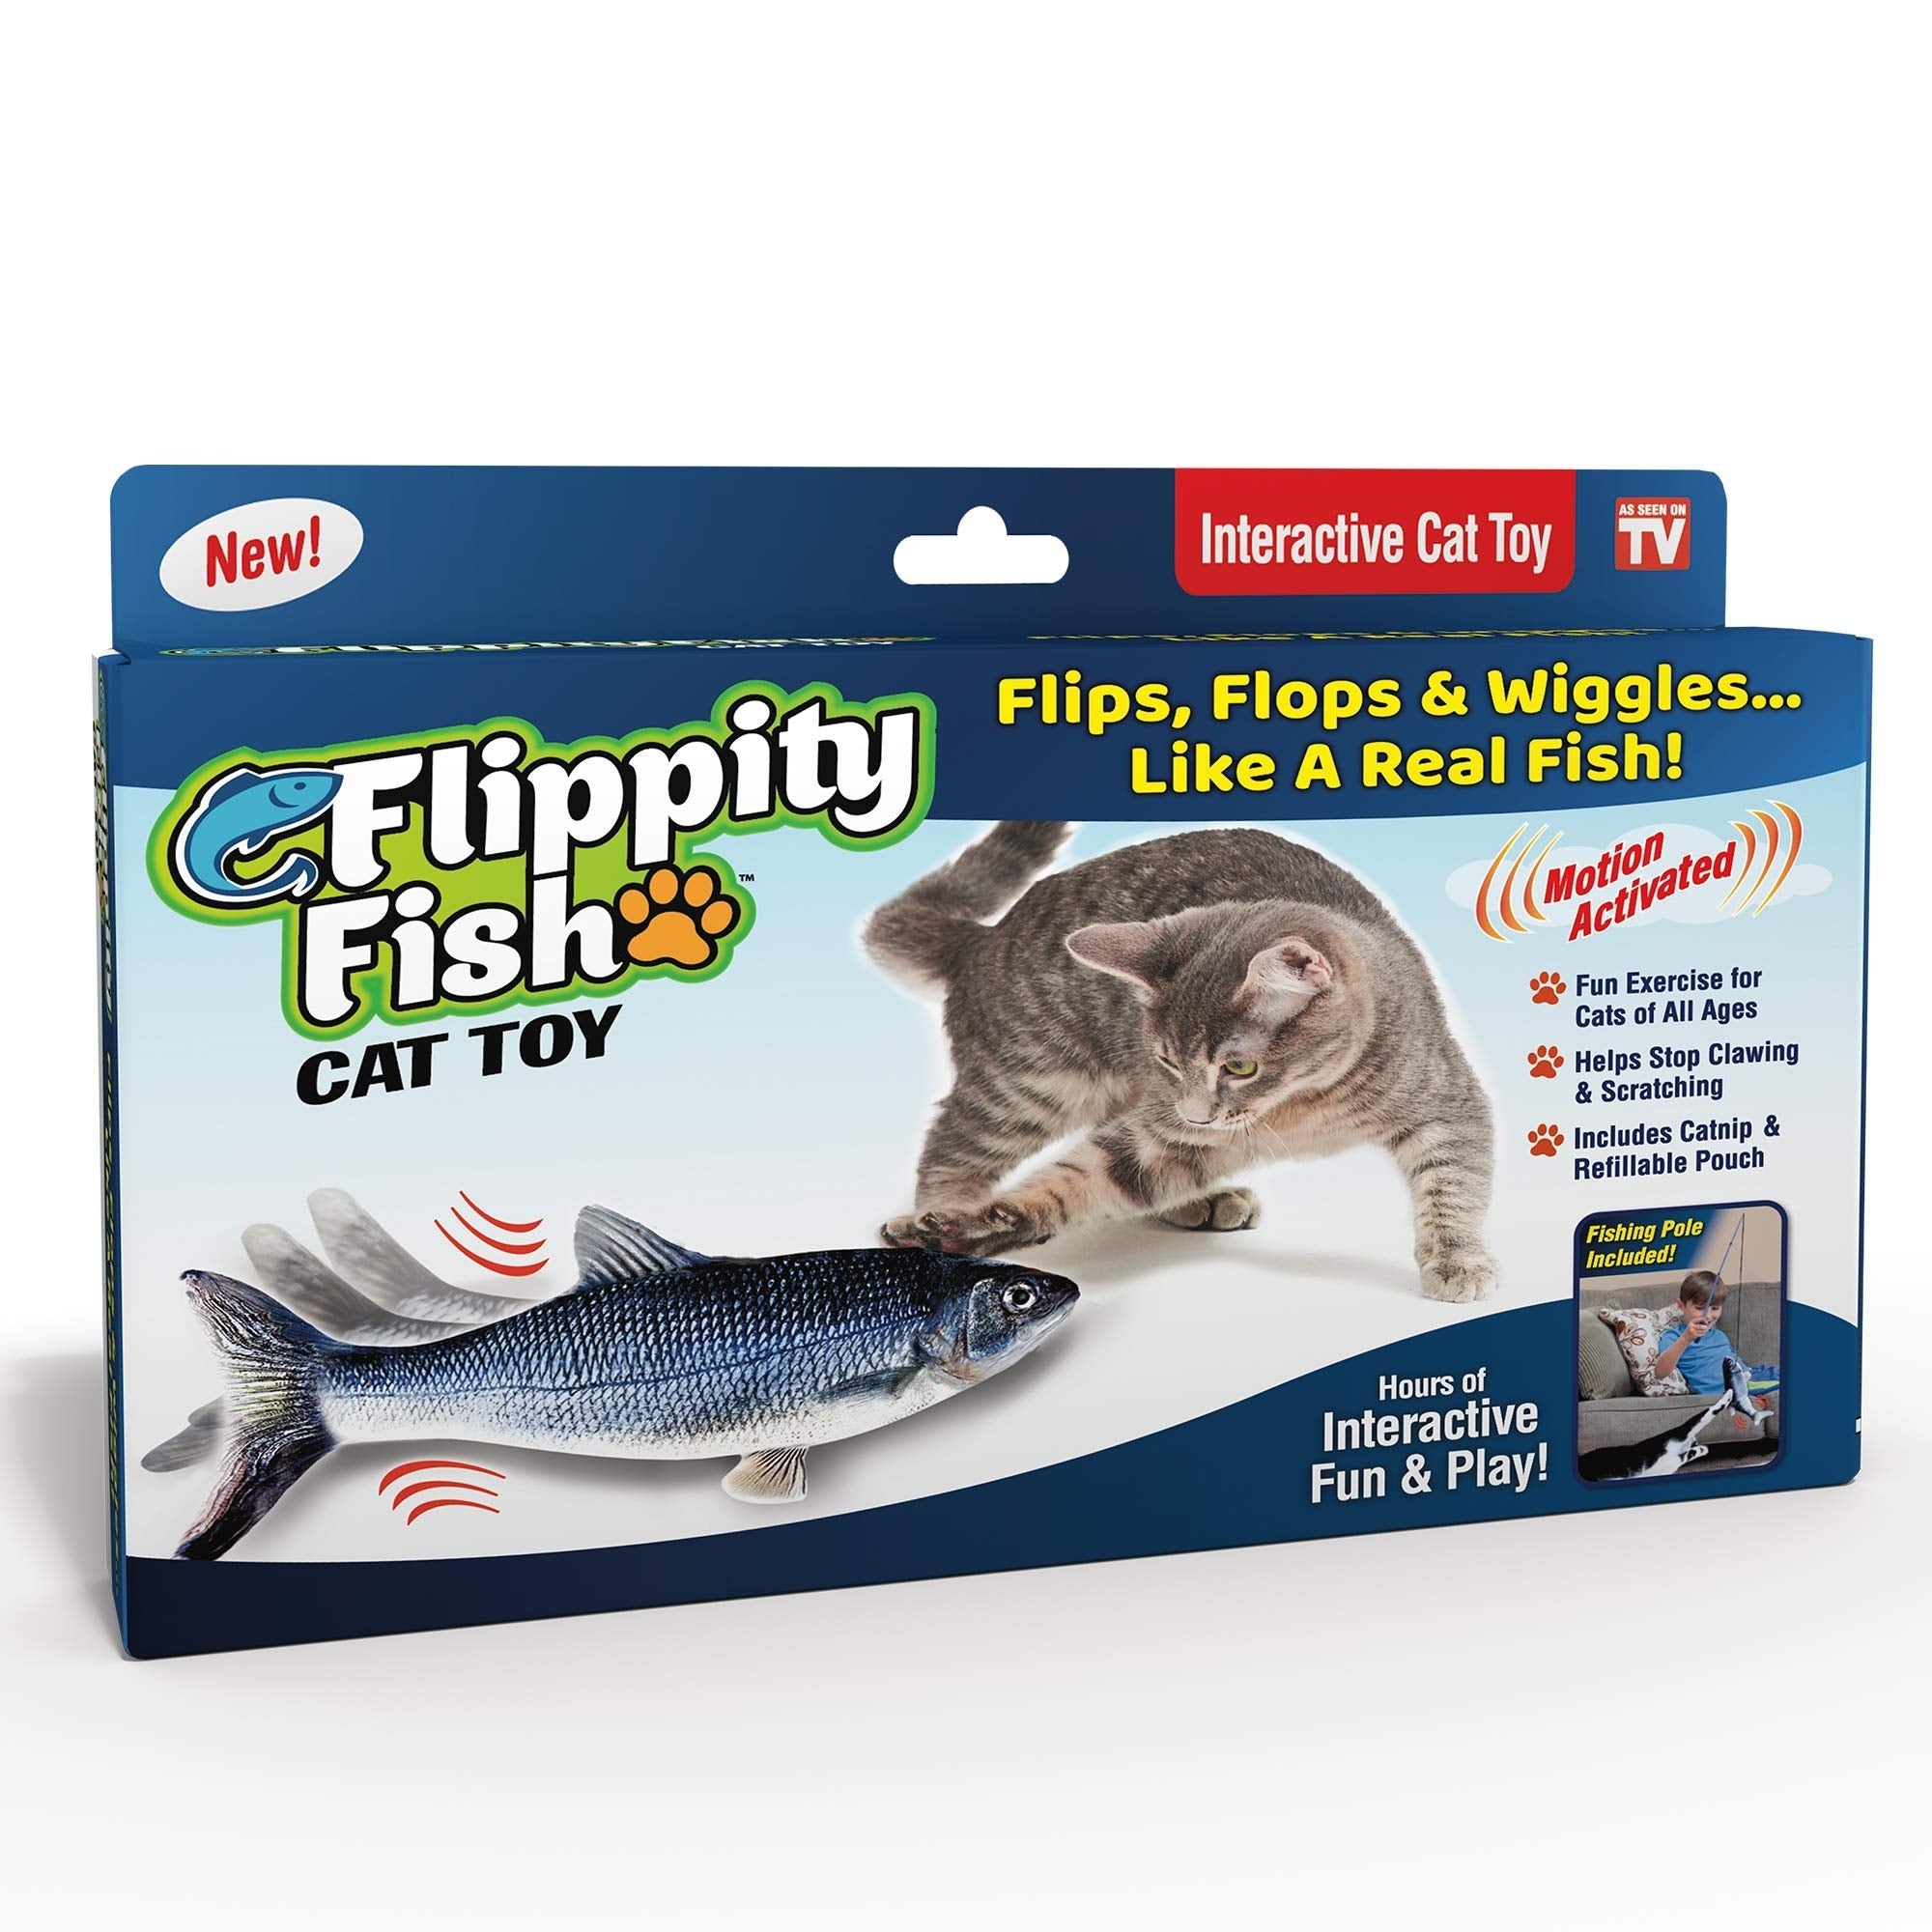
Ontel Flippity Fish Cat Toy Pack of 1
Brand: Ontel
Ontel Flippity Fish Cat Toy Description Keep your cat entertained for hours! Flippity fish is the amazingly realistic cat toy that flips, flops and wiggles - just like a real fish! The built-in motion sensor activates when your pet is nearby or touches The toy. The realistic movement helps promote exercise and fun interactive play, which can reduce stress and bad behavior. Best of all, flippity fish is rechargeable and has a refillable pouch for you to add Catnip. Flippity fish is made of durable materials that can withstand even the most excited Feline friends. With flippity fish you can keep your kitty entertained for hours of endless Fun!Includes: Interactive Fishing Pole and Catnip for the ultimate playtime experience! Features: Cat Toy: Flippity Fish is the amazingly realistic cat toy that flips, flops and wiggles just like a real fish! The built-in motion sensor activates when your pet is nearby or touches the toy Promote Exercise: Keep your cat entertained for hours with this durable and non-toxic cat toy. The realistic movement helps promote exercise and fun interactive play, reducing stress and bad behavior Hours of Fun: Keep your kitty entertained for hours with a design and pattern that resembles a real fish! Features machine washable cover and refillable cat nip pouch. USB rechargeable Includes: Interactive Fishing Pole and Catnip for the ultimate playtime experience As Seen on TV: Explore our variety of fun and helpful products for everyday life including: Inkjet Refill Kit, Microfiber Cloths, Dryer Balls, Swivel Sweeper, Iron Gym, Pillow Pets, Arctic Air and Turbo Pump
Category: Animals & Pet Supplies > Pet Supplies > Cat Supplies > Cat Toys > Interactive Toys